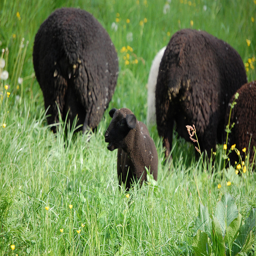
A  small black sheep in a field with other larger sheep
A small, black sheep looks away in the grass.
A baby sheep stands with a group of adult sheep in a grassy meadow.
A herd of sheep grazing on a filed with tall green grass.
A black lamb stands with its family in a lush green field.